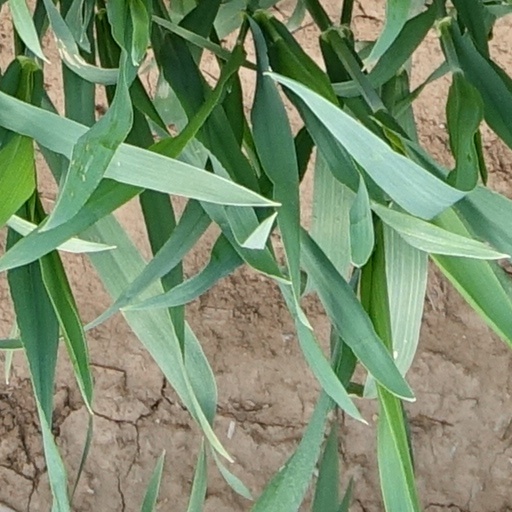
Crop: wheat